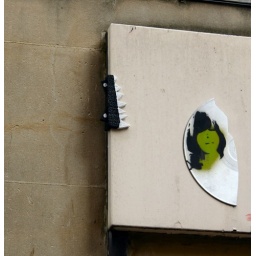
on a wall in bath spa